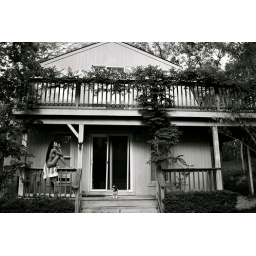
a friend and my dog at our Summer house in the Hamptons NY